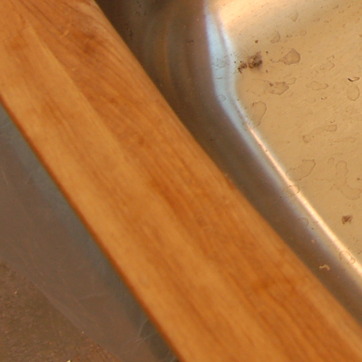
Material: wood